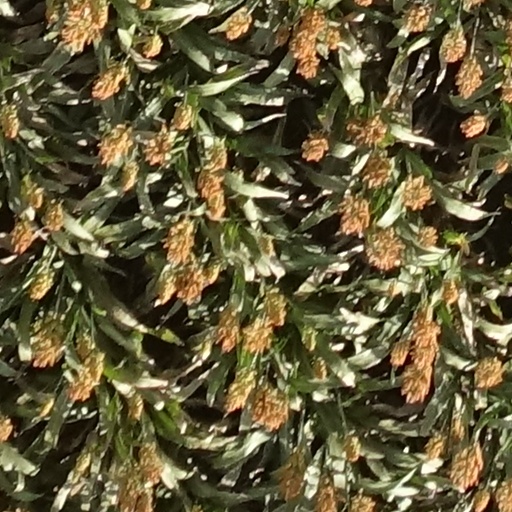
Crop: sorghum